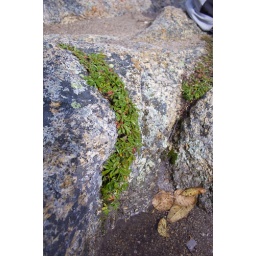
plant in rock